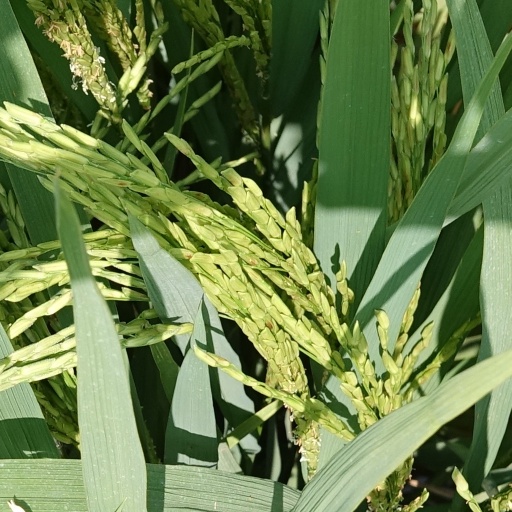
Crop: rice